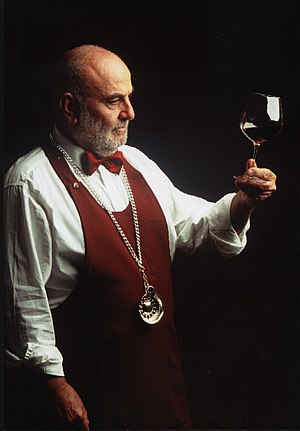
Sommelier
En sommelier.
En sommelier er den tjener, som tager sig af serveringen af vin i en – især finere – restaurant. Det drejer sig om at hjælpe gæsten med valg af den rette vin til det bestilte måltid eller den enkelte ret og serveringen af den. For nogen kan det rette vinvalg være så vigtigt, at en restaurants sommelier næsten kan have samme betydning for dens ry som dens chefkok.